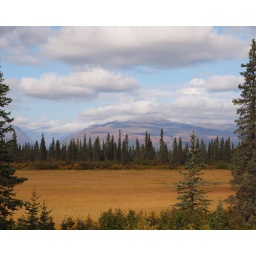
Taiga forest stretches towards the mountains of Denali National Park in the distance.